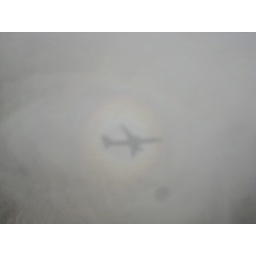
Silhouette of my plane against the clouds leaving Toronto